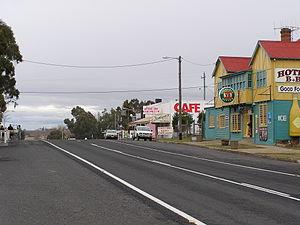
Nimmitabel est une localité de Nouvelle-Galles du Sud, en Australie à 152 km au sud de Canberra et à 37 km au sud de Cooma sur la Monaro Highway qui est fusionnée dans la région avec la Snowy Mountains Highway.